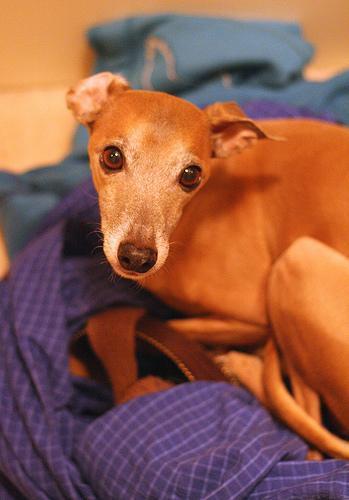
Italian_greyhound